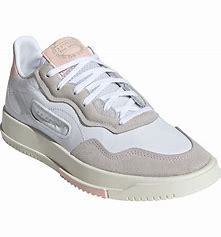
Brand: Adidas
Model: SC Premiere